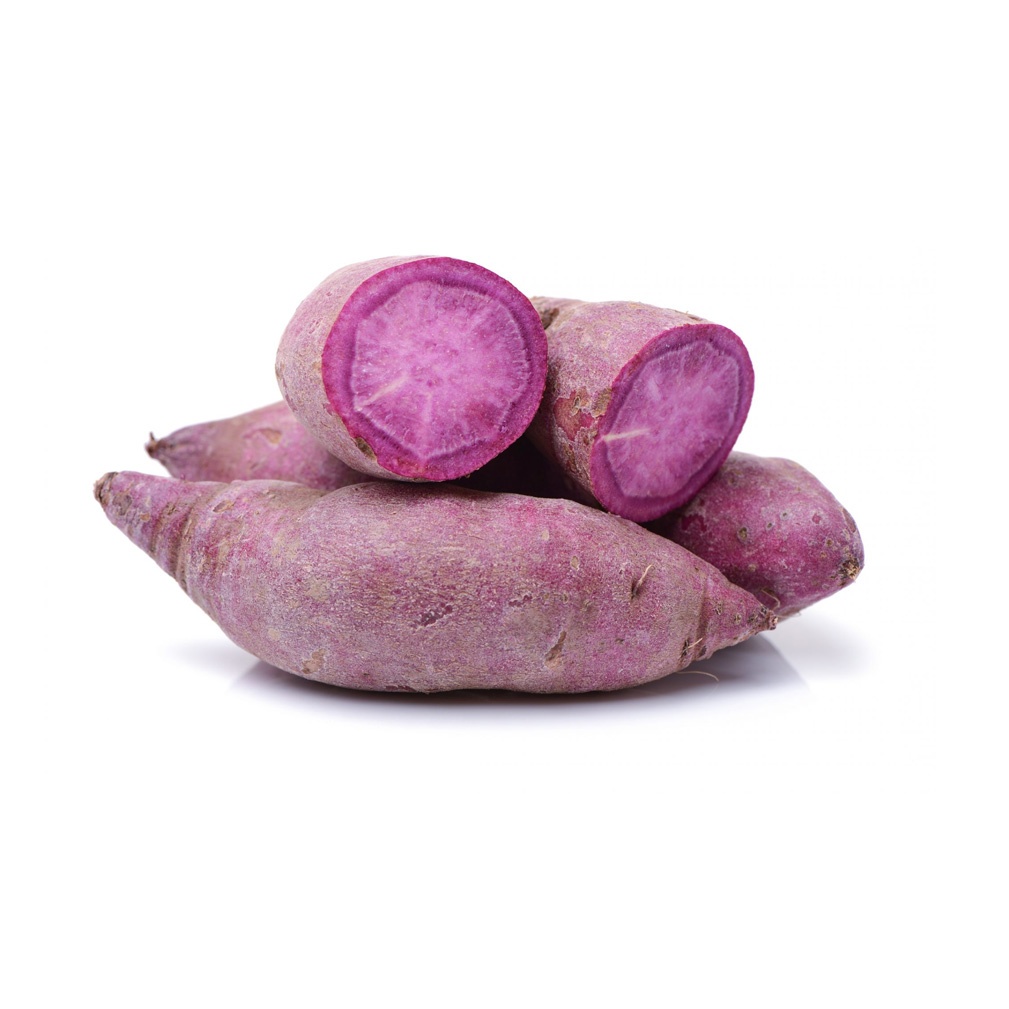
Purple Yam
紫皮紫心番薯
Brand: ALP EGLINTON
Category: Food, Beverages & Tobacco > Food Items > Fruits & Vegetables > Fresh & Frozen Vegetables > Yams